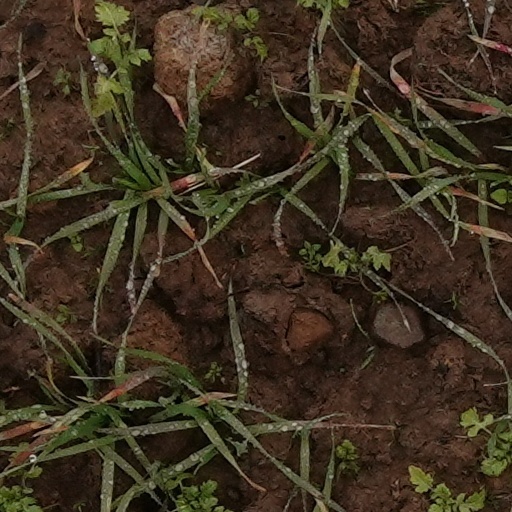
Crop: wheat